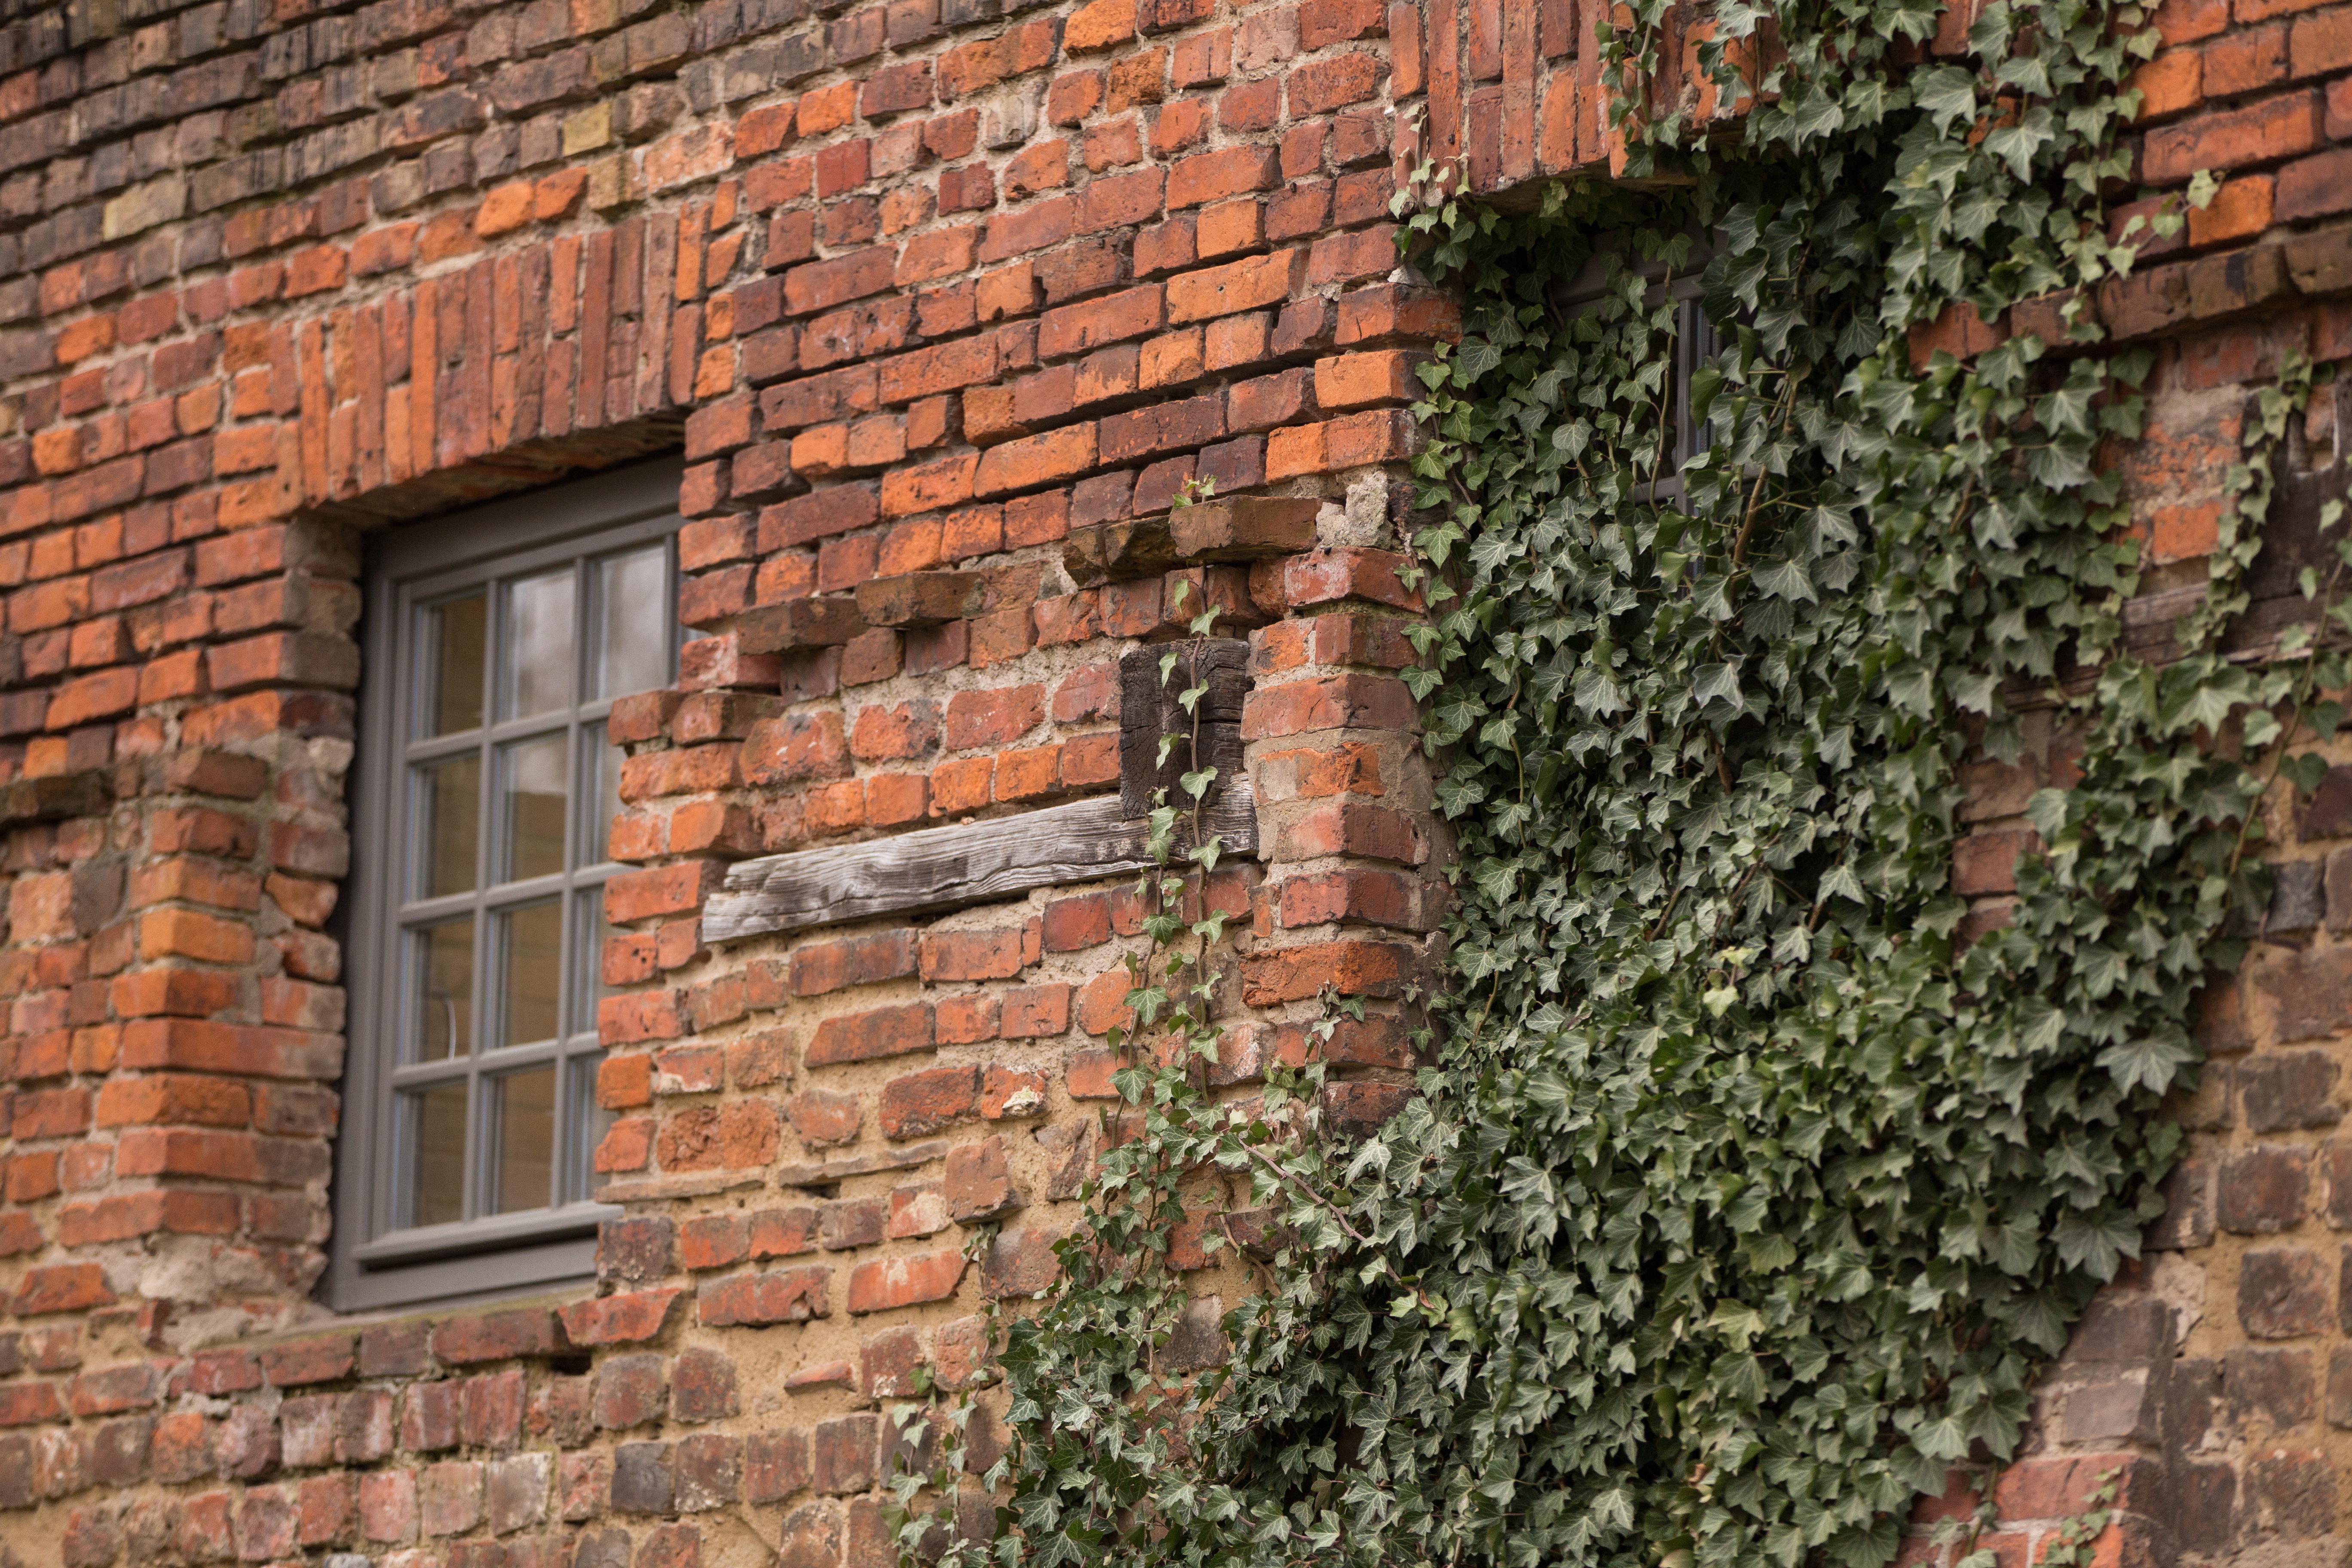
window, wall, cottage, facade, property, stone wall, brick, material, shrub, brickwork, residential area